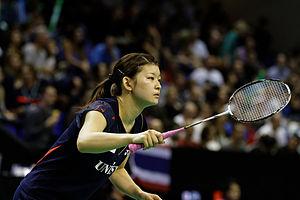
Ayaka Takahashi née le 19 avril 1990 à Kashihara au Japon est une joueuse de badminton professionnelle spécialiste du double dames. Elle est la partenaire de Misaki Matsutomo.